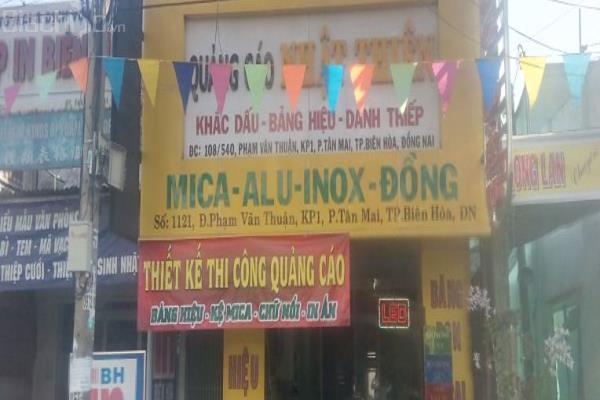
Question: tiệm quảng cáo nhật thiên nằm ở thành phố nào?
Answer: thành phố biên hòa